Thrippalur Mahadeva Temple

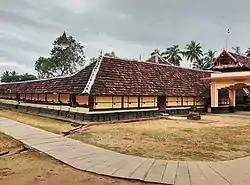
Temple Complex

The temple complex having three main sreekovil for Lord Shiva, Lord Krishna and Lord Narasimha. The two-storey intricate carvings on the shrine of Lord Shiva reflect its antiquity. The Sanctum Sanctorum of Lord Shiva and Lord Krishna are in square shape. The shrine of Lord Krishna has two storeys and the Narasimha is circular (rounda-sanctum). All the three idol of the goddesses facing west. The interior of the temple is covered with polished granite stones. The well-packed small space gives its atmosphere an antique feel. On the east side of the temple, there is a kind of old paintings on the wall that appear to have been built by a devotee of Trippalur Shiva on closer inspection. It believe that these painting are a century old. Those who did this seem to have done a good deal of research on the temple and its legends. The temple has a large pond outside the western temple gate. It is believed that the temple was built to calm the power of Lord Shiva.